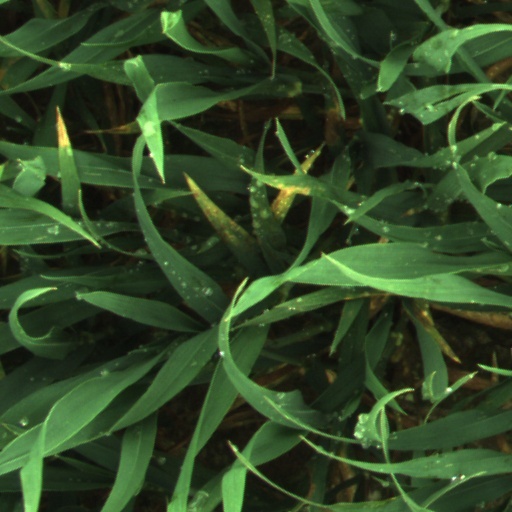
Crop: wheat